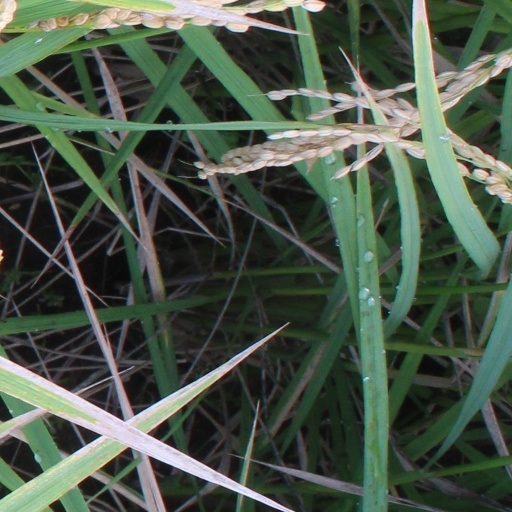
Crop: rice